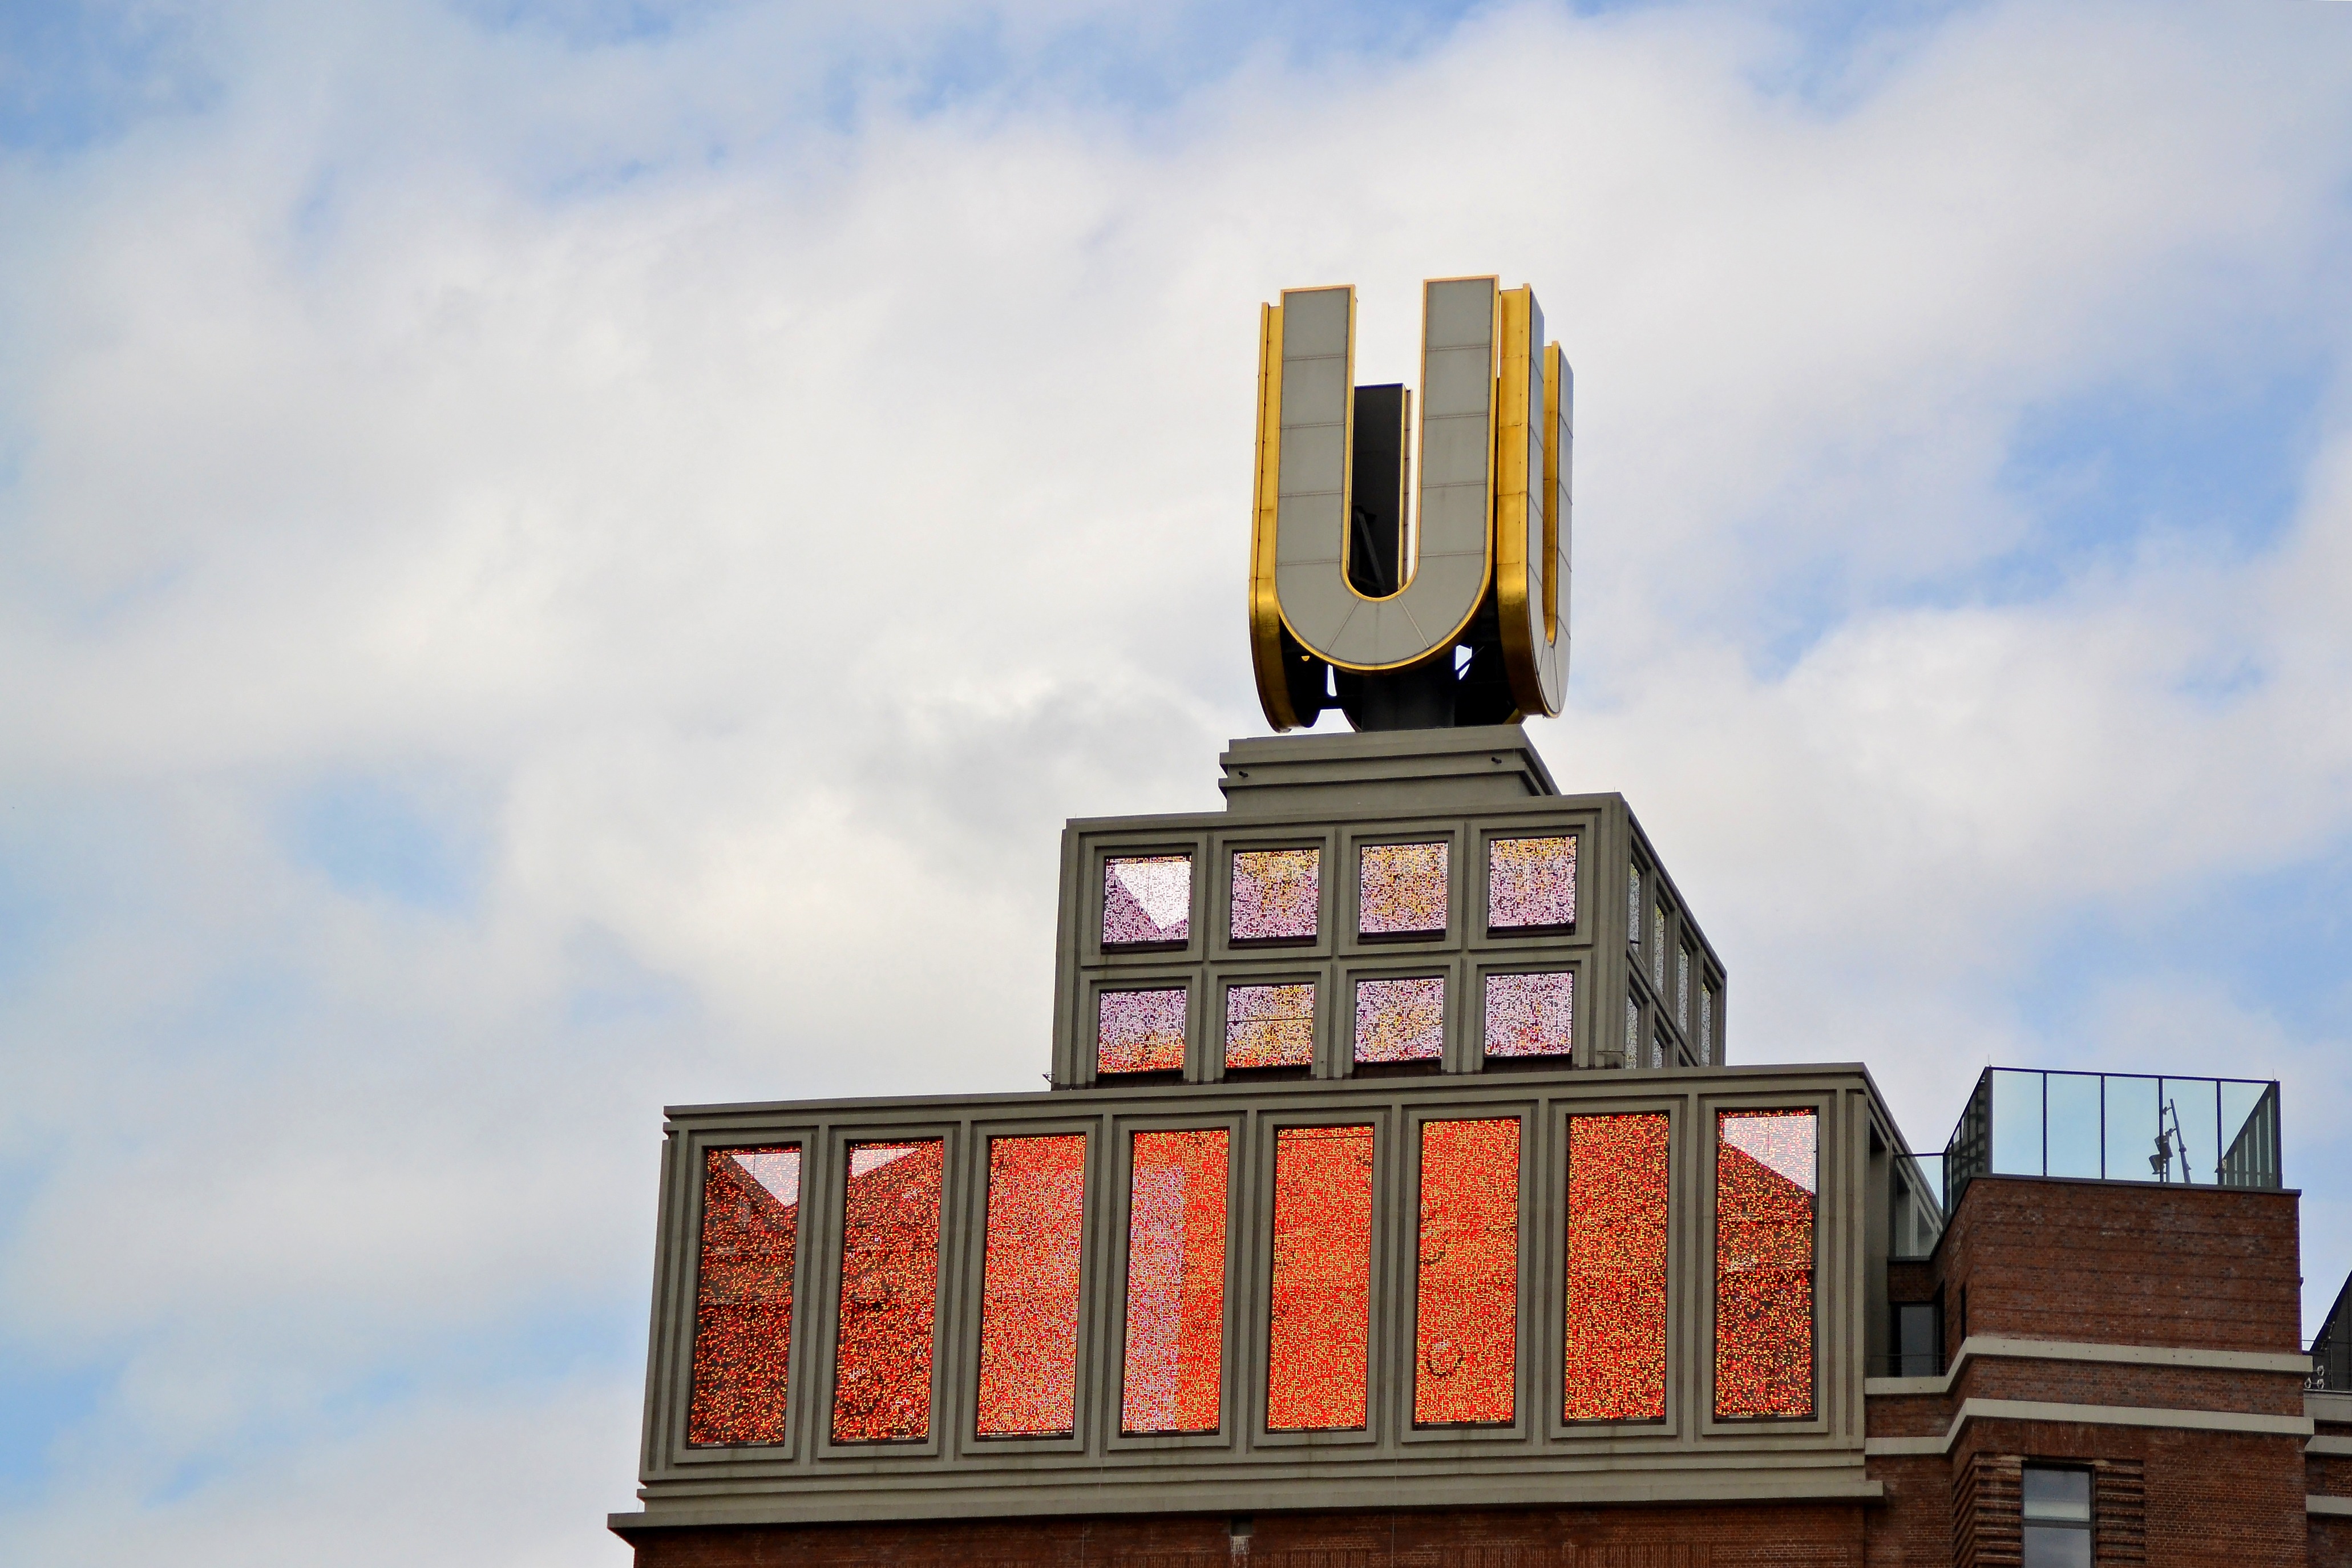
building, landmark, dortmund, dortmund u